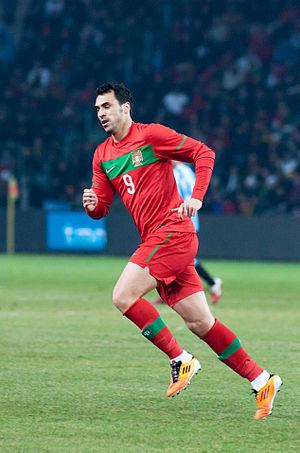
Le Beşiktaş Jimnastik Kulübü est la section football d'un club turc fondé le 4 mars 1903 pour la gymnastique, mais la section football ne voit le jour qu'en 1911. Le club est basé à Istanbul dans le quartier du même nom et joue ses matchs à domicile dans le Stade İnönü du BJK jusqu'en 2013, année où débute la construction de son nouveau stade, le Vodafone Park, nouveau nom depuis juin 2017, auparavant Vodadone Arena, dont la construction s'est achevée par son inauguration officielle sans ses supporters le 10 avril 2016, suivi le lendemain par un premier match dans une ambiance survoltée. Les matchs à domicile du club sont dans un premier temps délocalisés au Recep Tayyip Erdoğan Stadyumu et au Stade olympique Atatürk pour la saison 2013-2014, puis uniquement au Stade olympique Atatürk à partir de la saison 2014-2015. Le club évolue depuis 1959 sans discontinuer dans la Spor Toto Süper Lig, la première division du football turc.
L'União Desportiva de Leiria, couramment abrégé en UDL ou União de Leiria, est un club de football portugais. Fondé à Leiria en juin 1966, il est issu de l'intégration du Sporting Leiriense respectivement créé en 1936, pour former le nouveau club de la ville de Leiria.